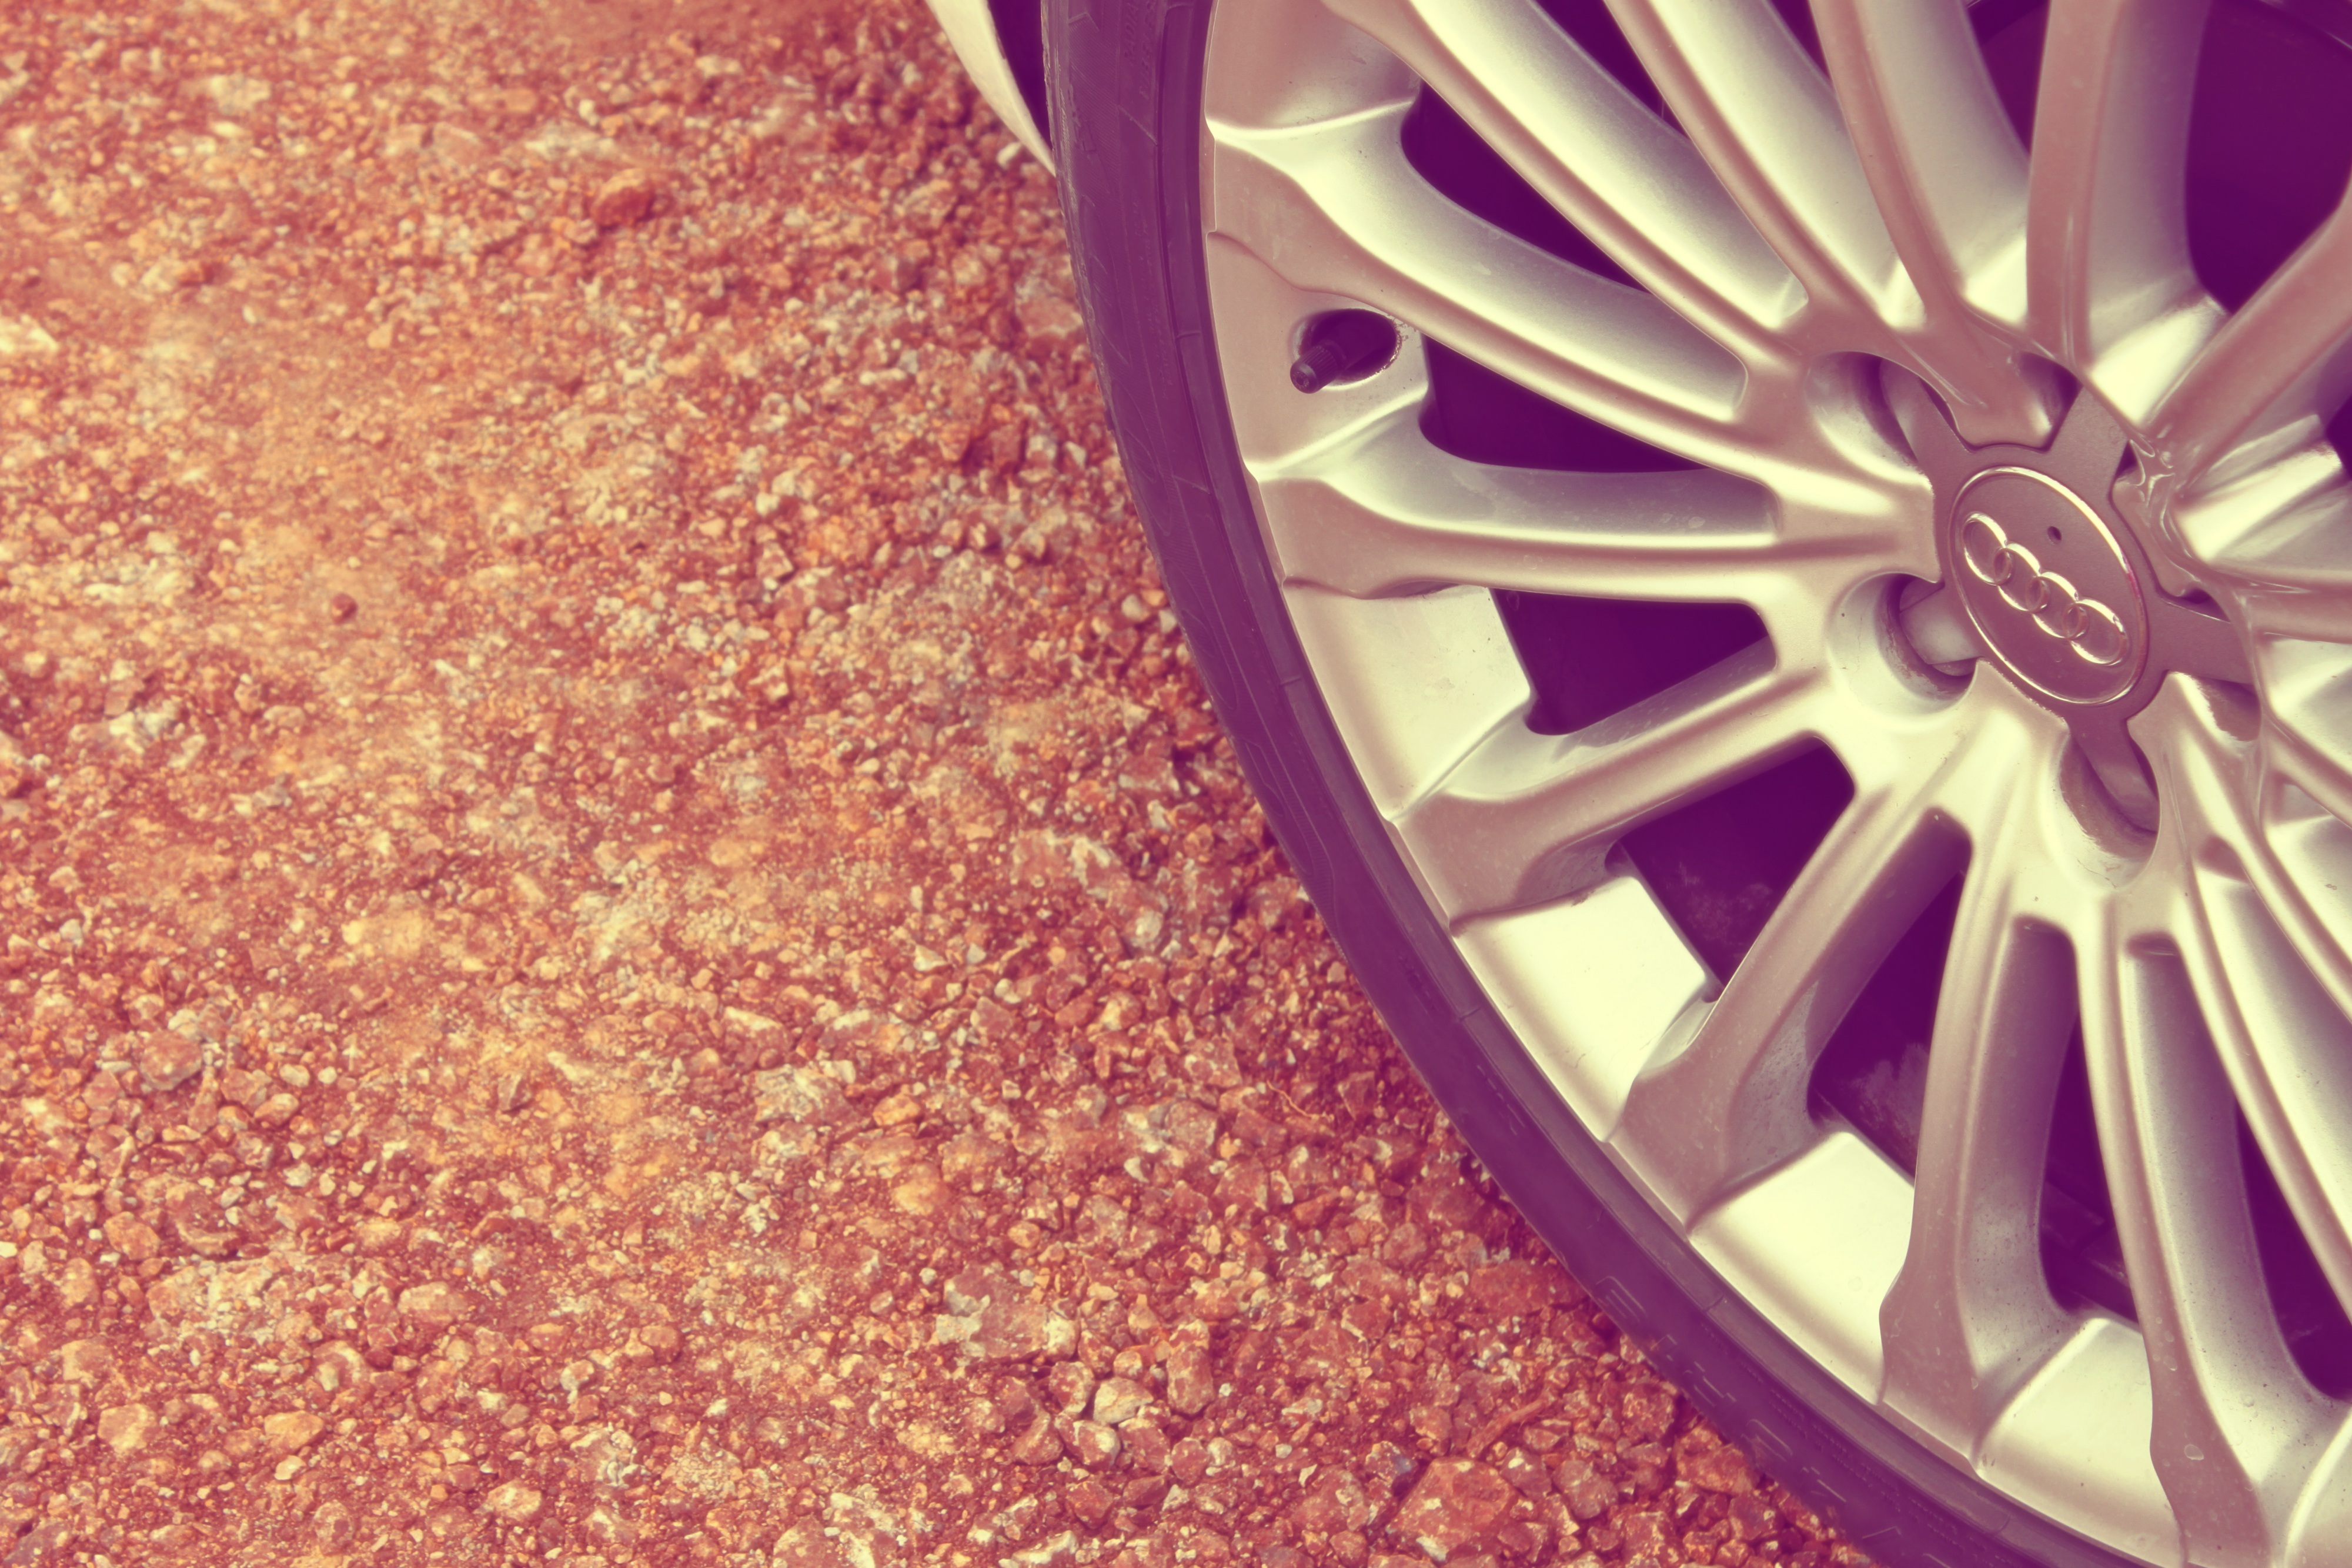
light, wheel, flower, petal, color, pink, rim, macro photography